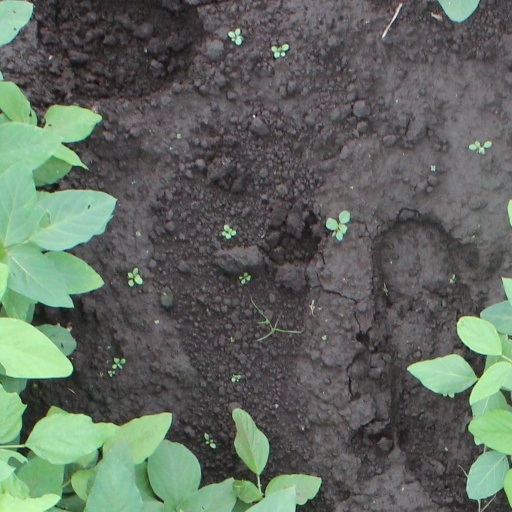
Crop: soybean